Neot HaKikar disaster

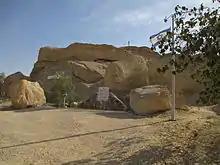
Neot HaKikar Memorial

The Neot HaKikar disaster (Hebrew: אסון נאות הכיכר), which occurred on 30 December 1970, was one of the worst natural disasters in the history of the State of Israel. Heavy rains caused rocks to detach from an overhanging cliff, crushing the dining room in an Israel Defense Forces base. 19 soldiers and one civilian were killed and ten soldiers were injured (three of them severely).